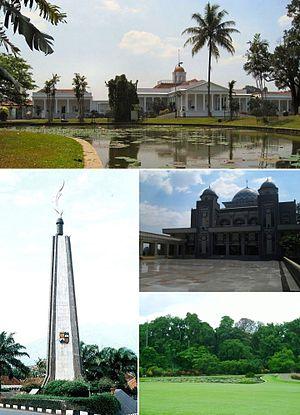
Bogor est une ville d'Indonésie dans la province de Java occidental connue pour son jardin botanique. Sa population est d'un peu plus d'1 million d'habitants.